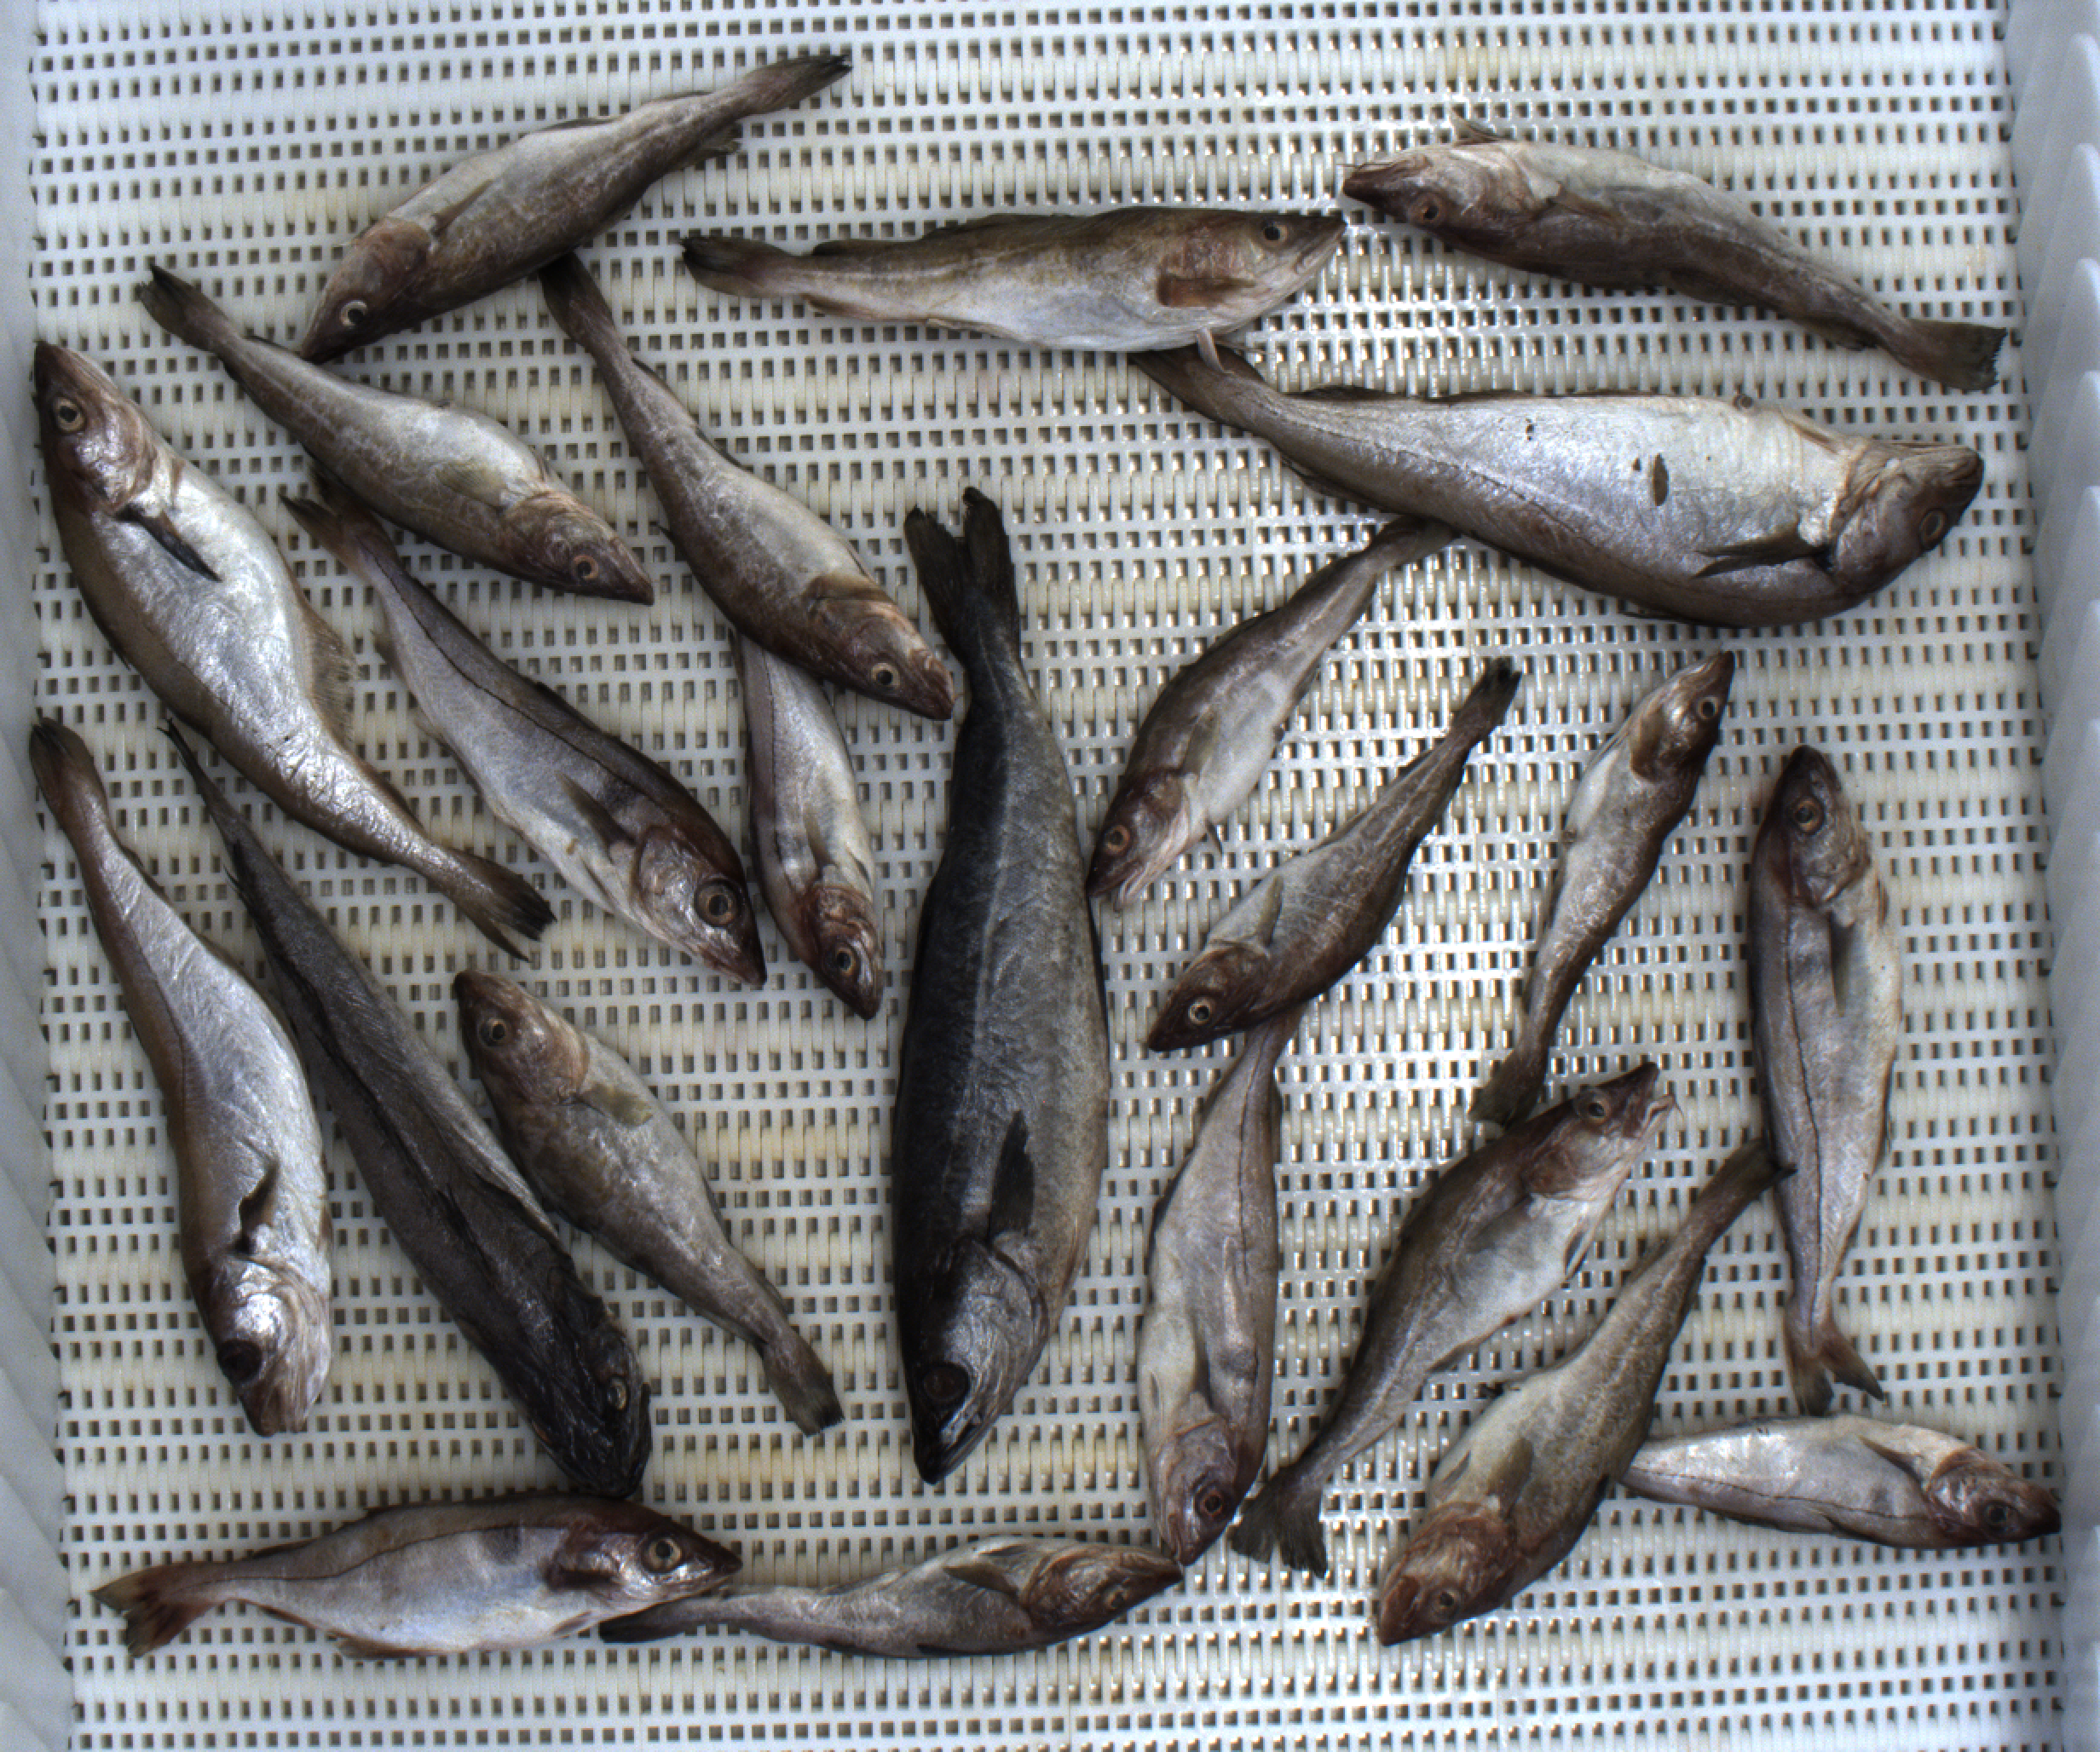
Total fish: 23
Cod: 12
Haddock: 6
Whiting: 3
Hake: 1
Horse mackerel: 0
Saithe: 1
Other: 0